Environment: real
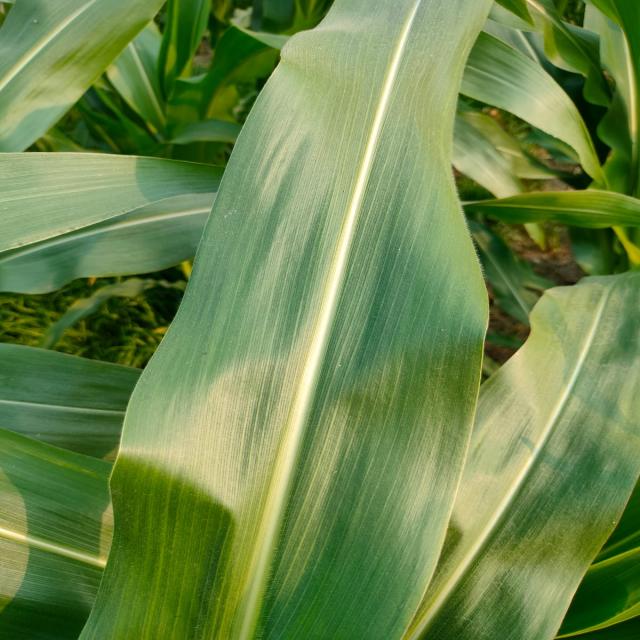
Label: healthy